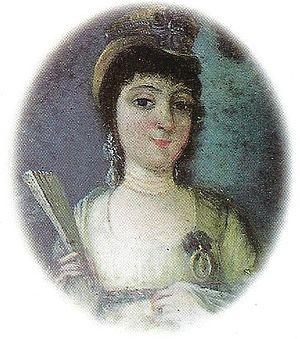
Mariano Moreno était un avocat, journaliste et homme politique des Provinces-Unies du Río de la Plata. Il joua, en qualité de secrétaire de la guerre, un rôle de premier plan dans le premier gouvernement national de l’Argentine, dit Première Junte, mis en place à la suite de la révolution de Mai, de laquelle, par ailleurs, il fut l’idéologue.